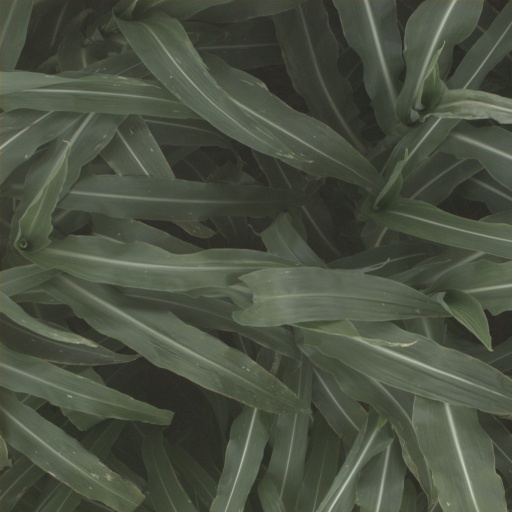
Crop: sorghum